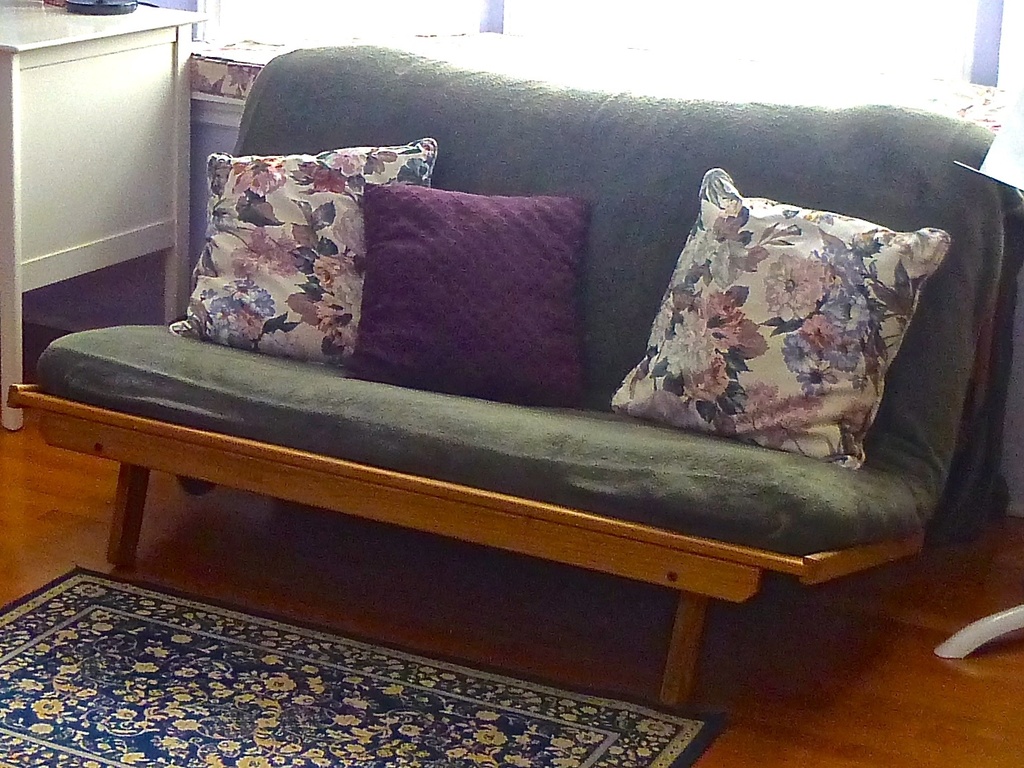
Label: others